Mikawachi Station

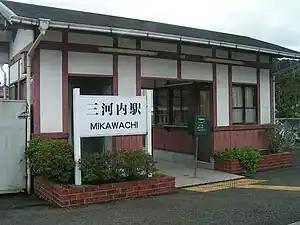
Mikawachi Station in 2006

is a passenger railway station located in the city of Sasebo, Nagasaki Prefecture, Japan. It is operated by JR Kyushu.